Women in World War II

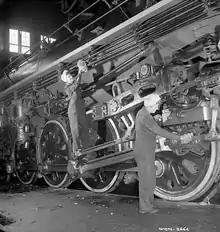
Women replaced men in many of the roundhouse jobs during World War II. Photo taken January 1943.

When war began to look unavoidable in the late 1930s, Canadian women felt obligated to help the fight. In October 1938, the Women's Volunteer Service was established in Victoria, British Columbia. Soon, all the provinces and territories followed suit and similar volunteer groups emerged. "Husbands, brothers, fathers, boyfriends were all joining up, doing something to help win the war. Surely women could help as well!" In addition to the Red Cross, several volunteer corps had designed themselves after auxiliary groups from Britain. These corps had uniforms, marching drills and a few had rifle training. It became clear, that a unified governing system would be beneficial to the corps. The volunteers in British Columbia donated two dollars each to pay the expenses so a representative could talk to politicians in Ottawa. Although all of the politicians appeared sympathetic to the cause, it remained "premature" in terms of national necessity.